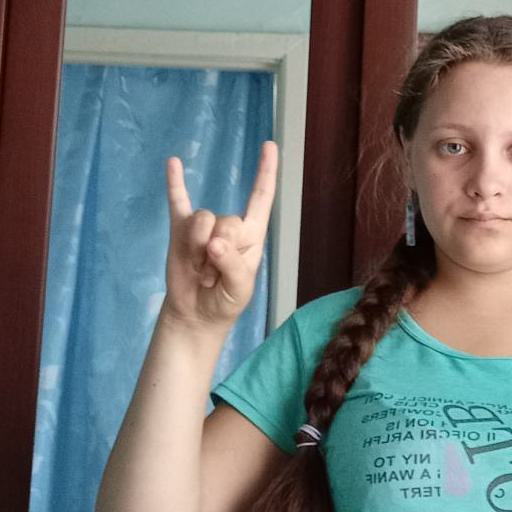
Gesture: rock